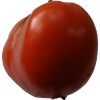
Label: tomato